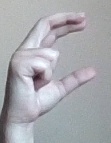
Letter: thal